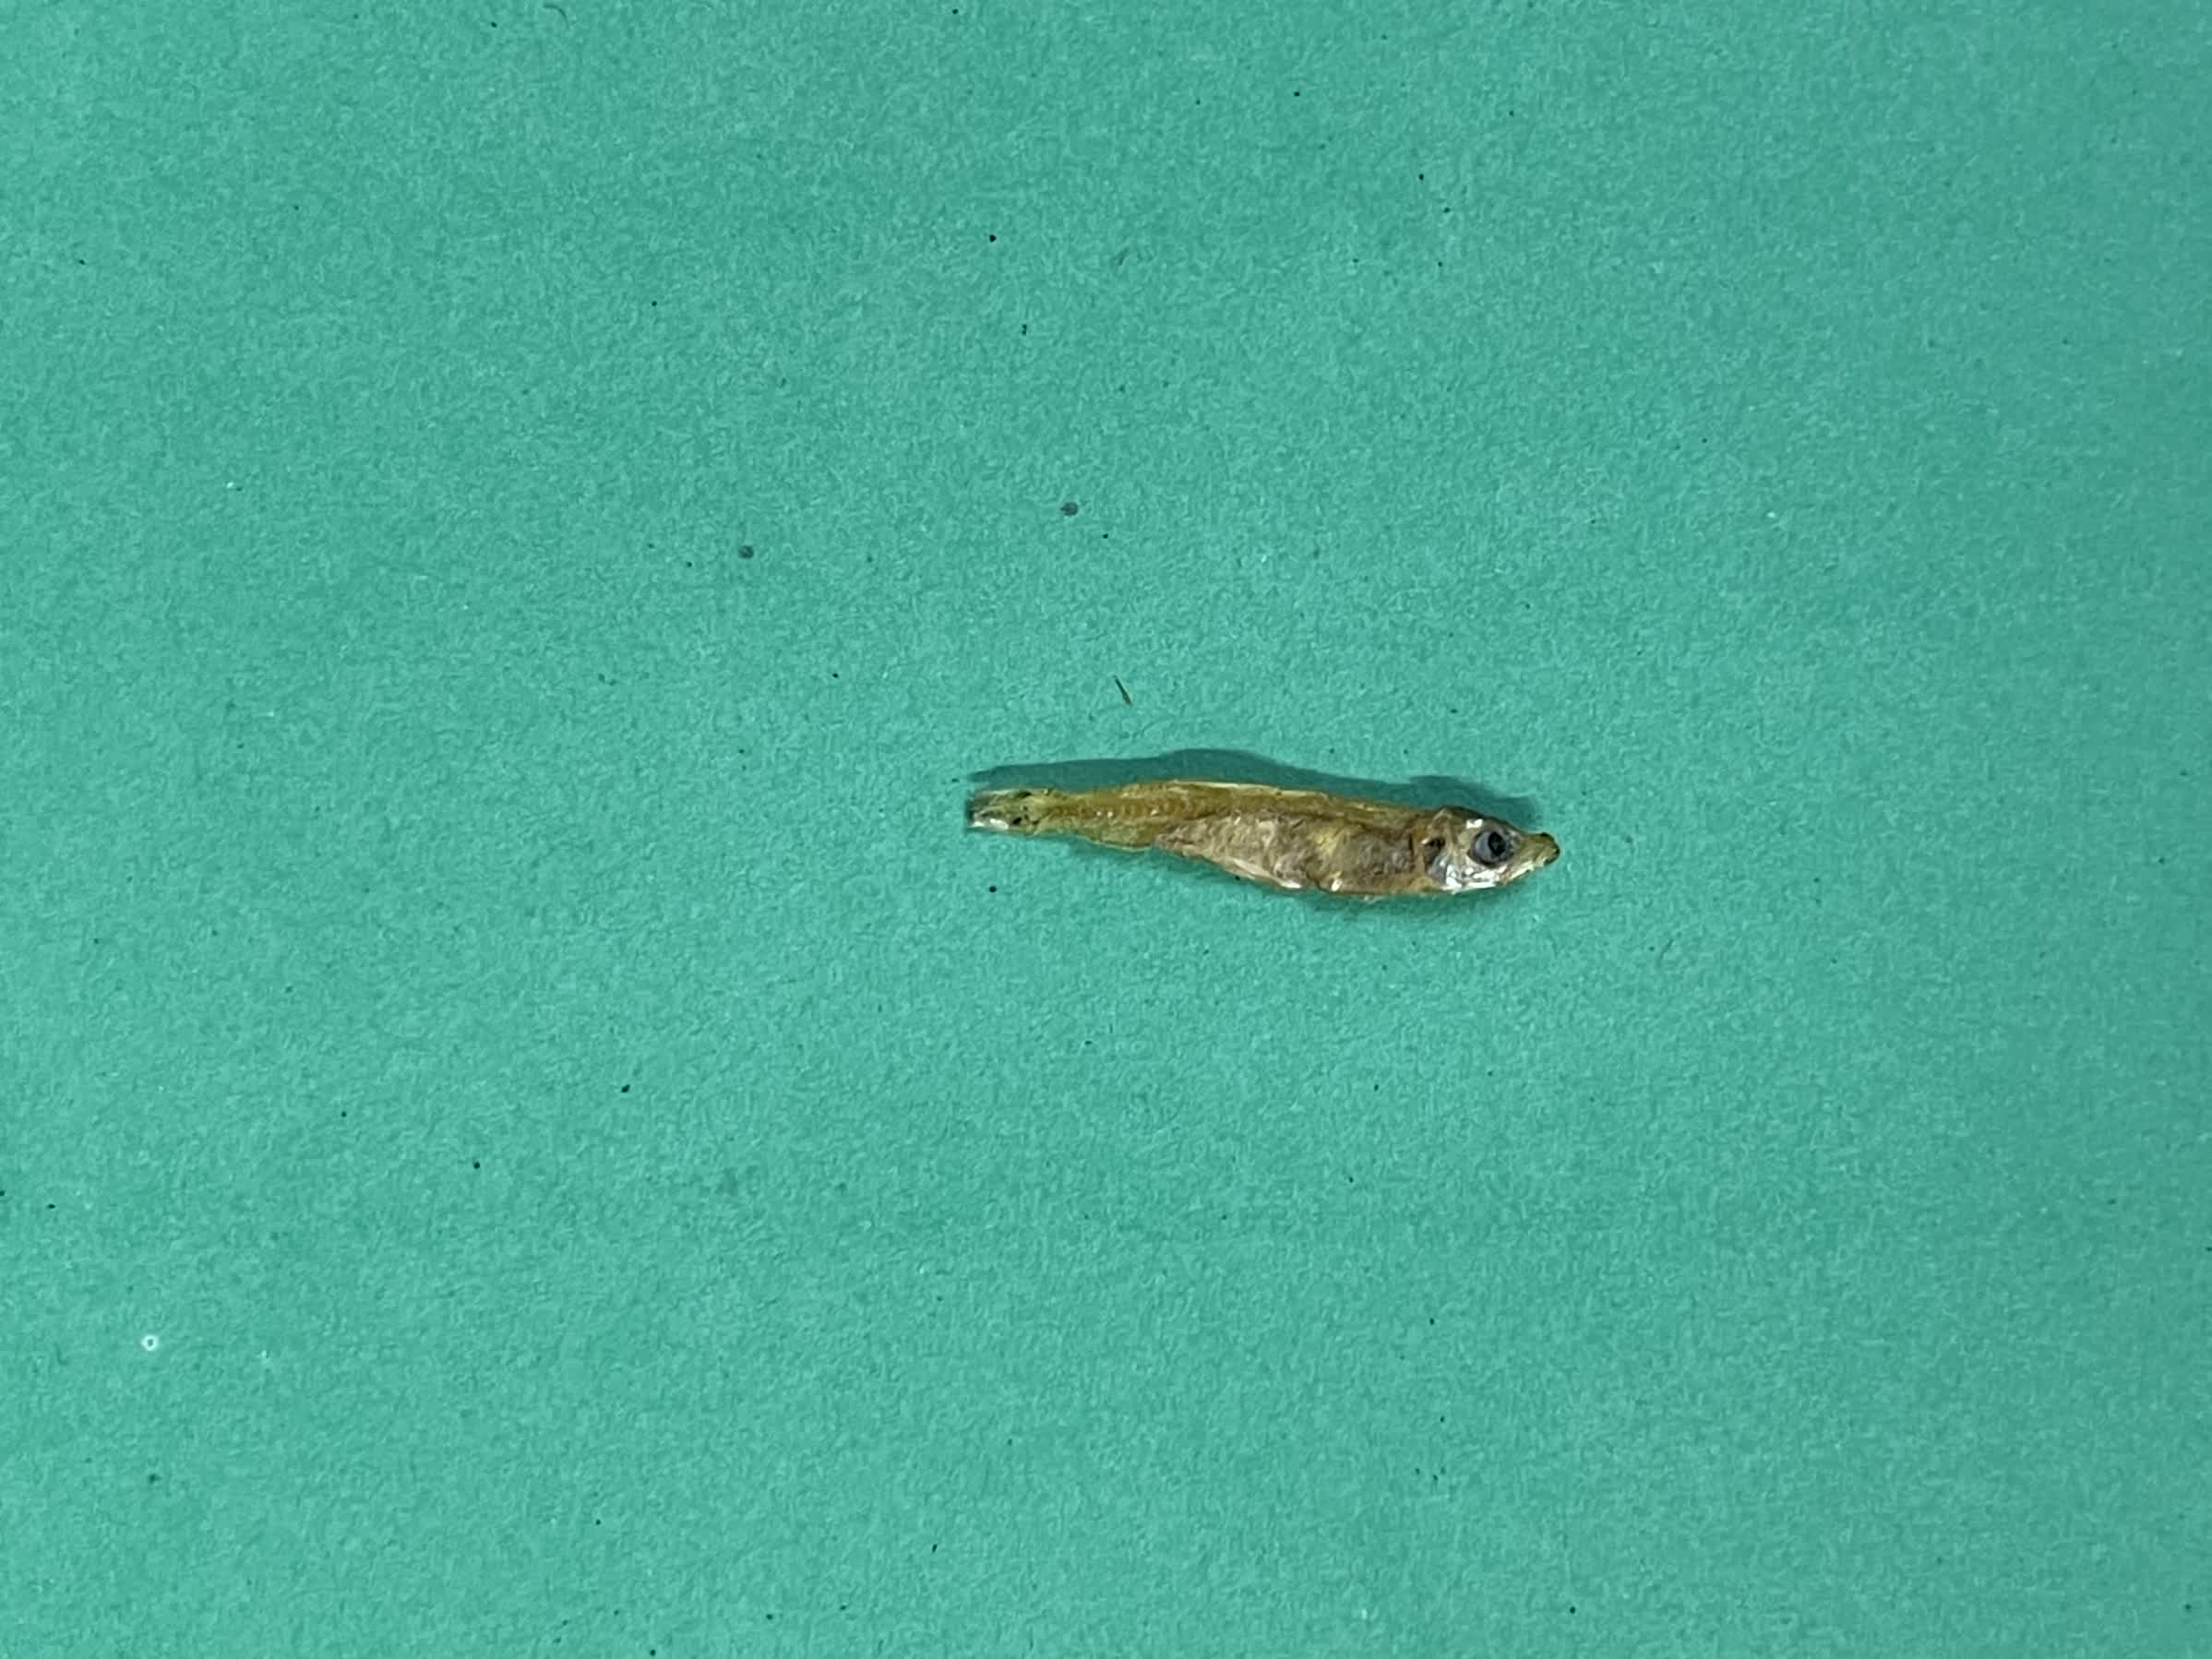
Species: kachki